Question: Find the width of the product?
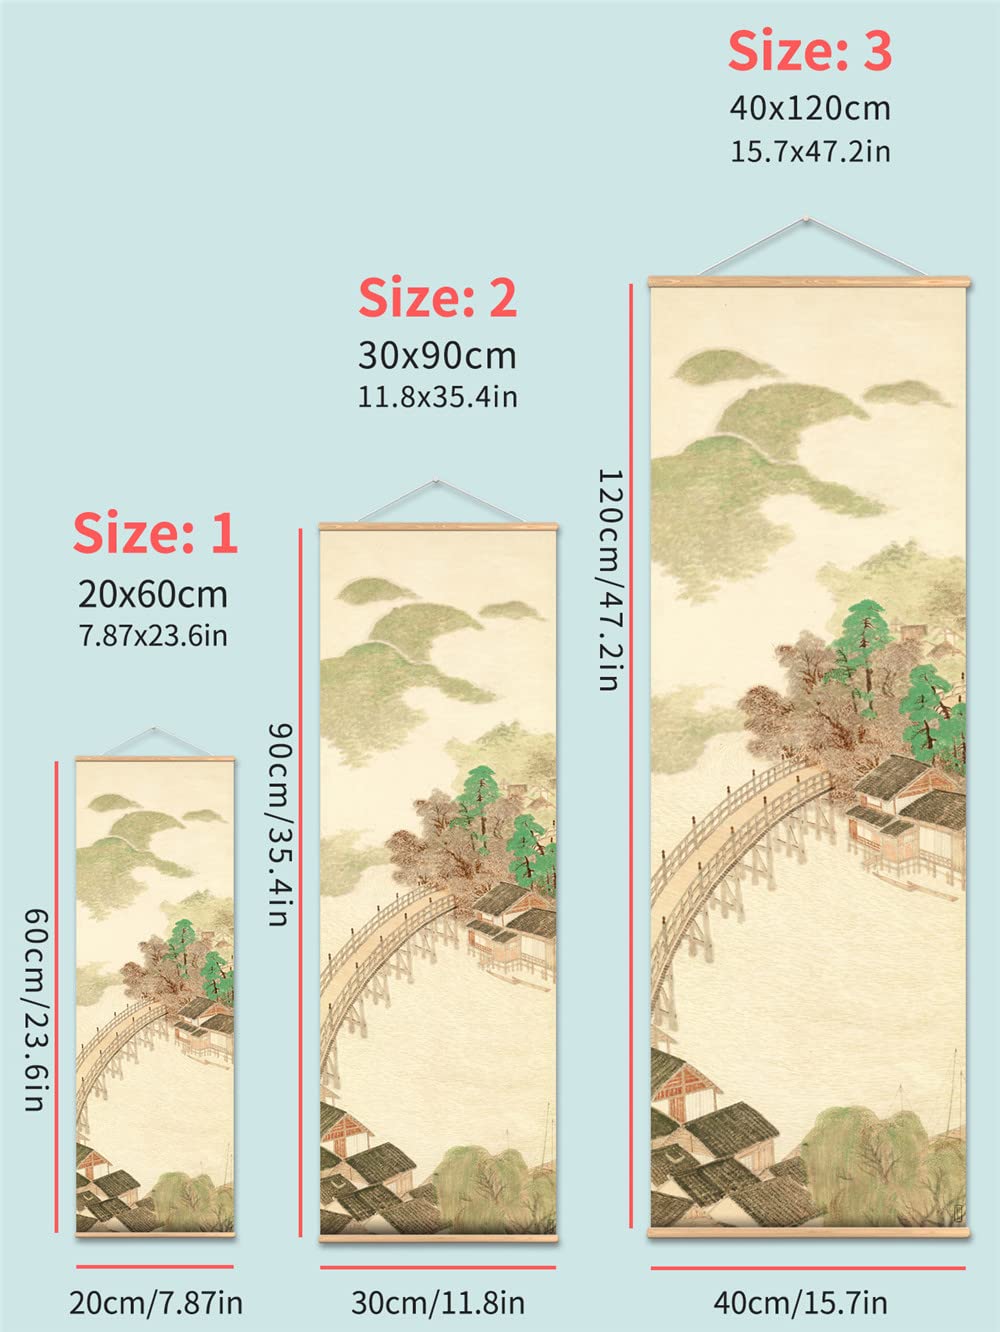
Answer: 40.0 centimetre